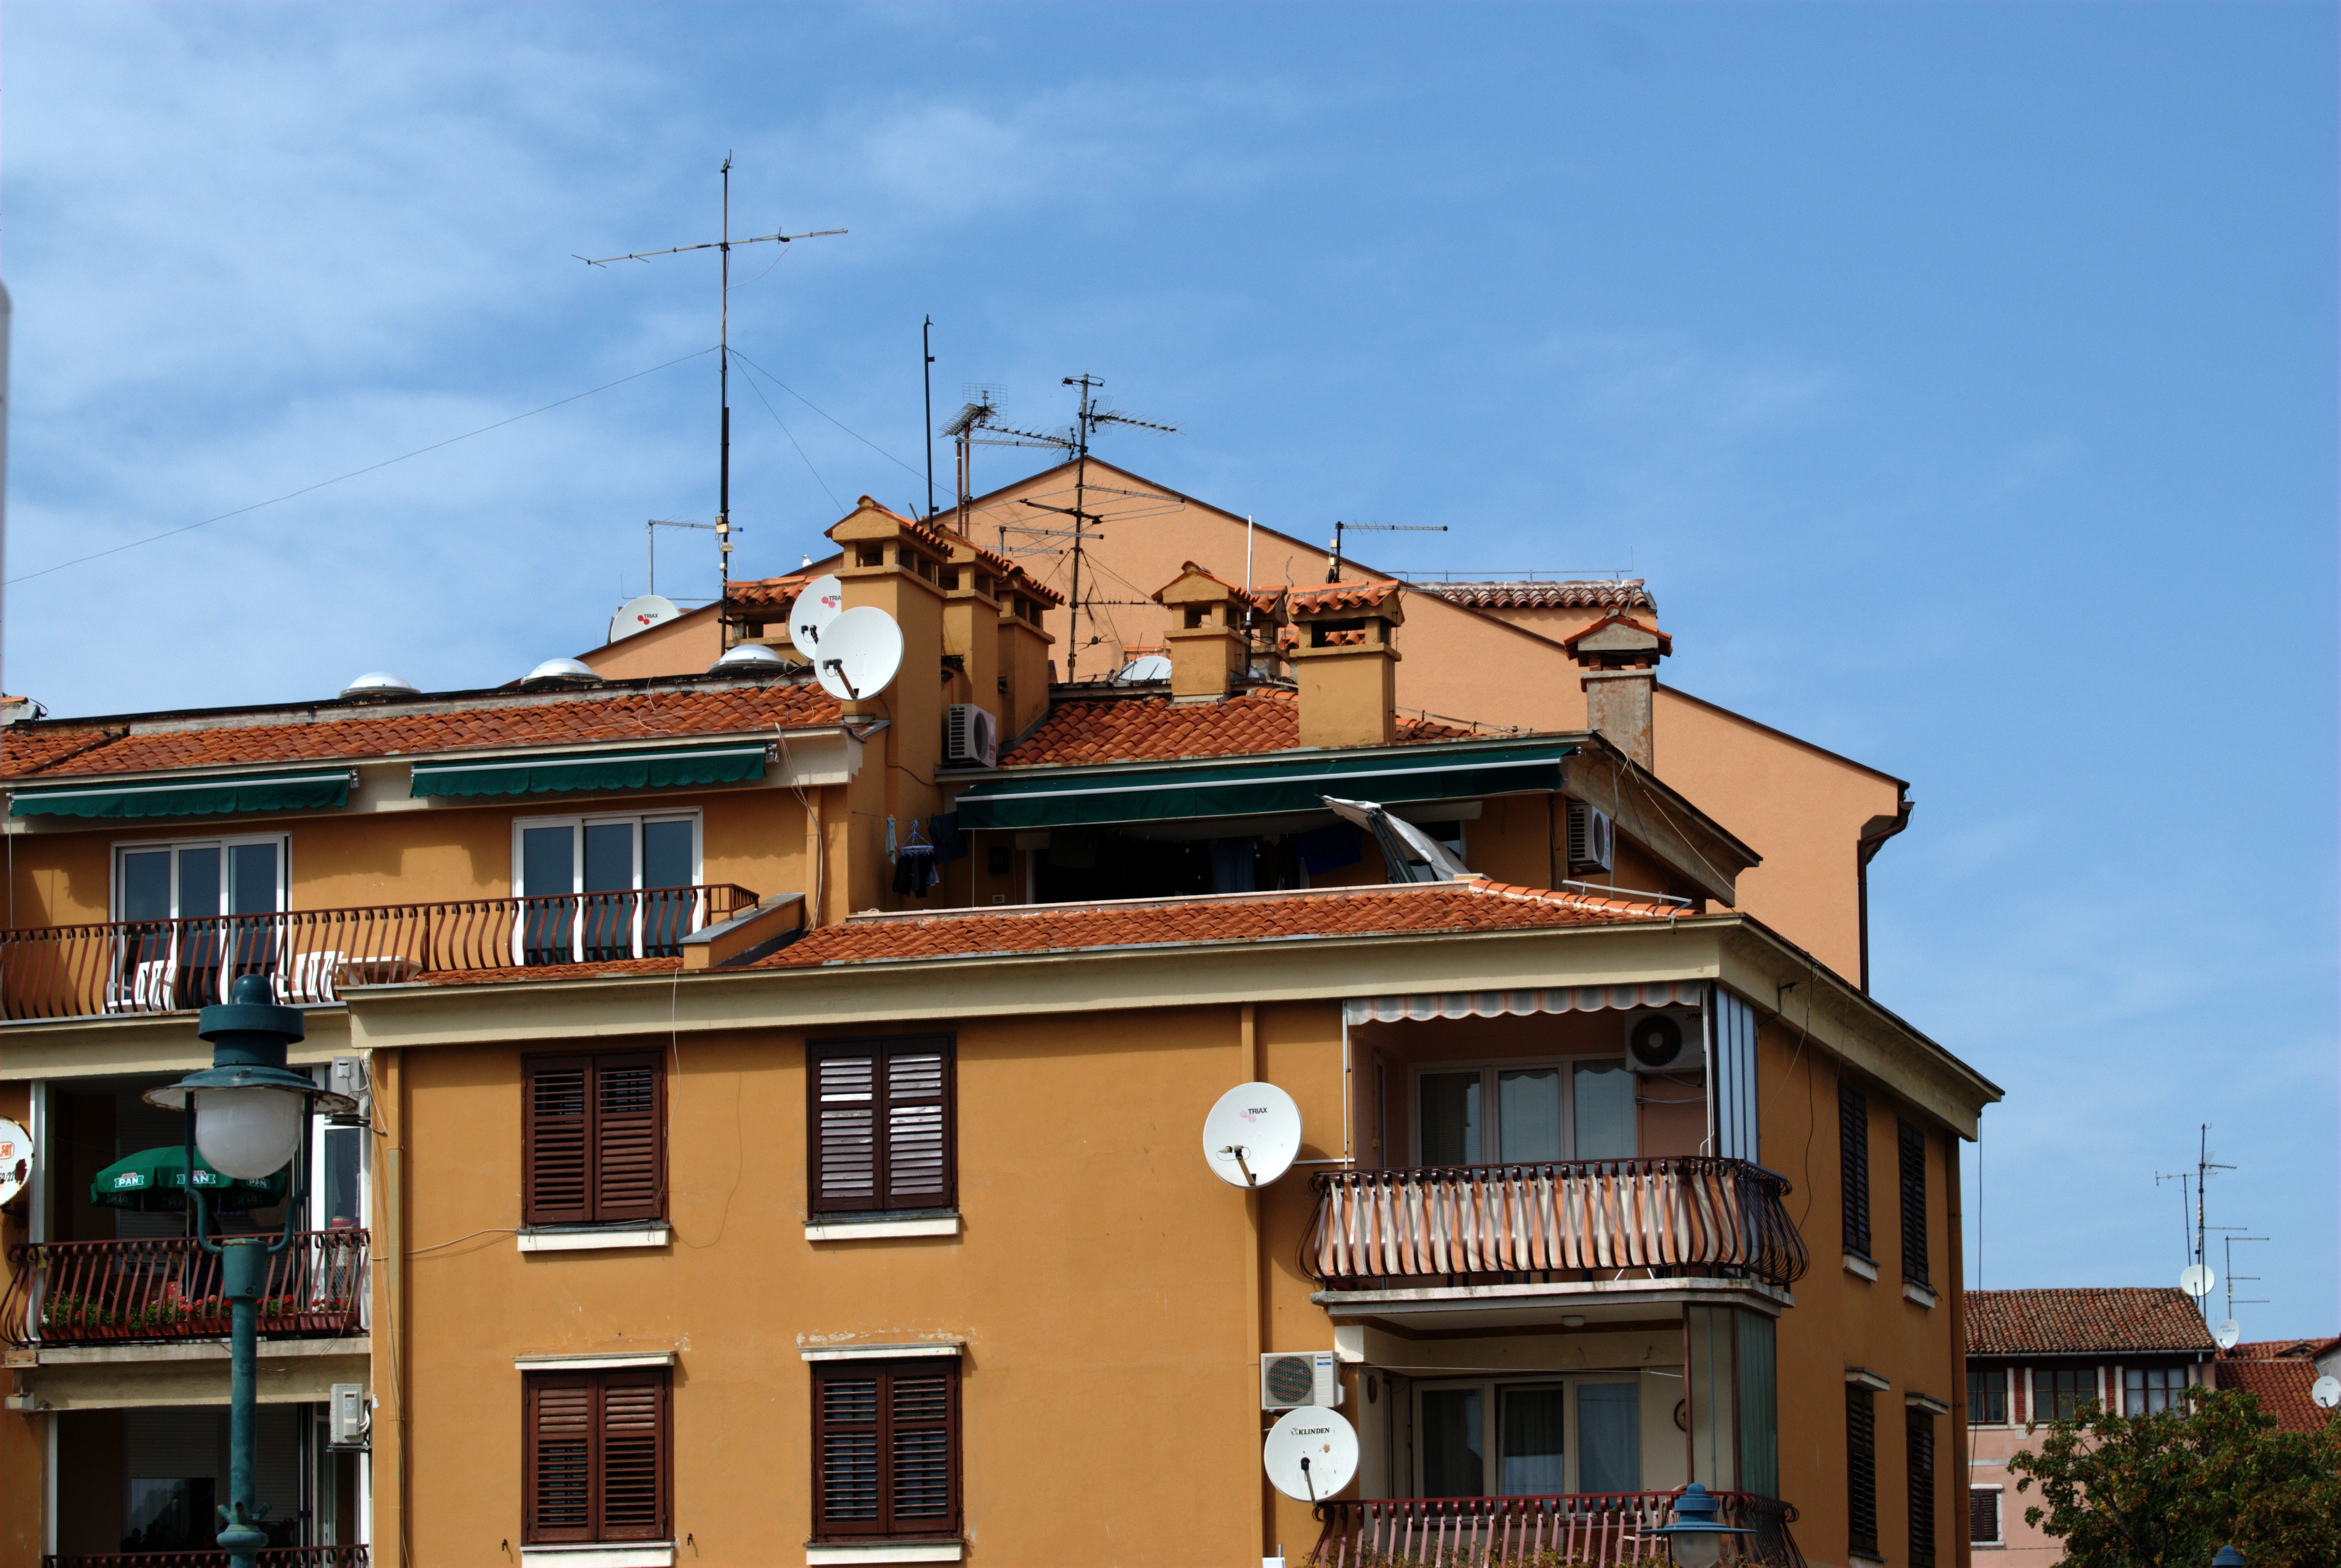
architecture, villa, house, town, roof, building, home, vacation, village, suburb, europe, cottage, facade, property, nikon, croatia, estate, d80, istria, nikond80, rovigno, rovinj, istra, neighbourhood, real estate, residential area, human settlement